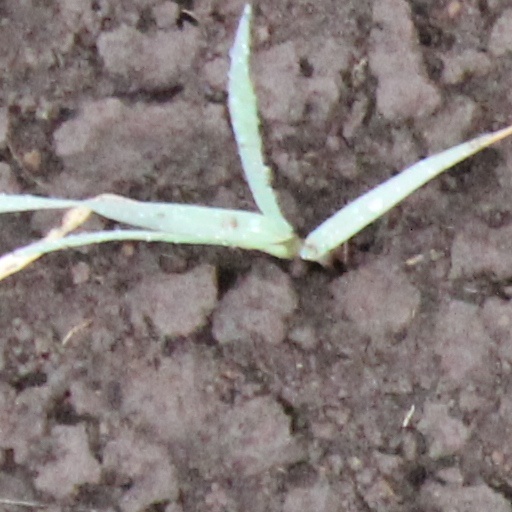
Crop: wheat